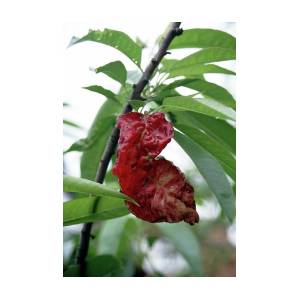
Plant: Peach
Disease: peach leaf curl